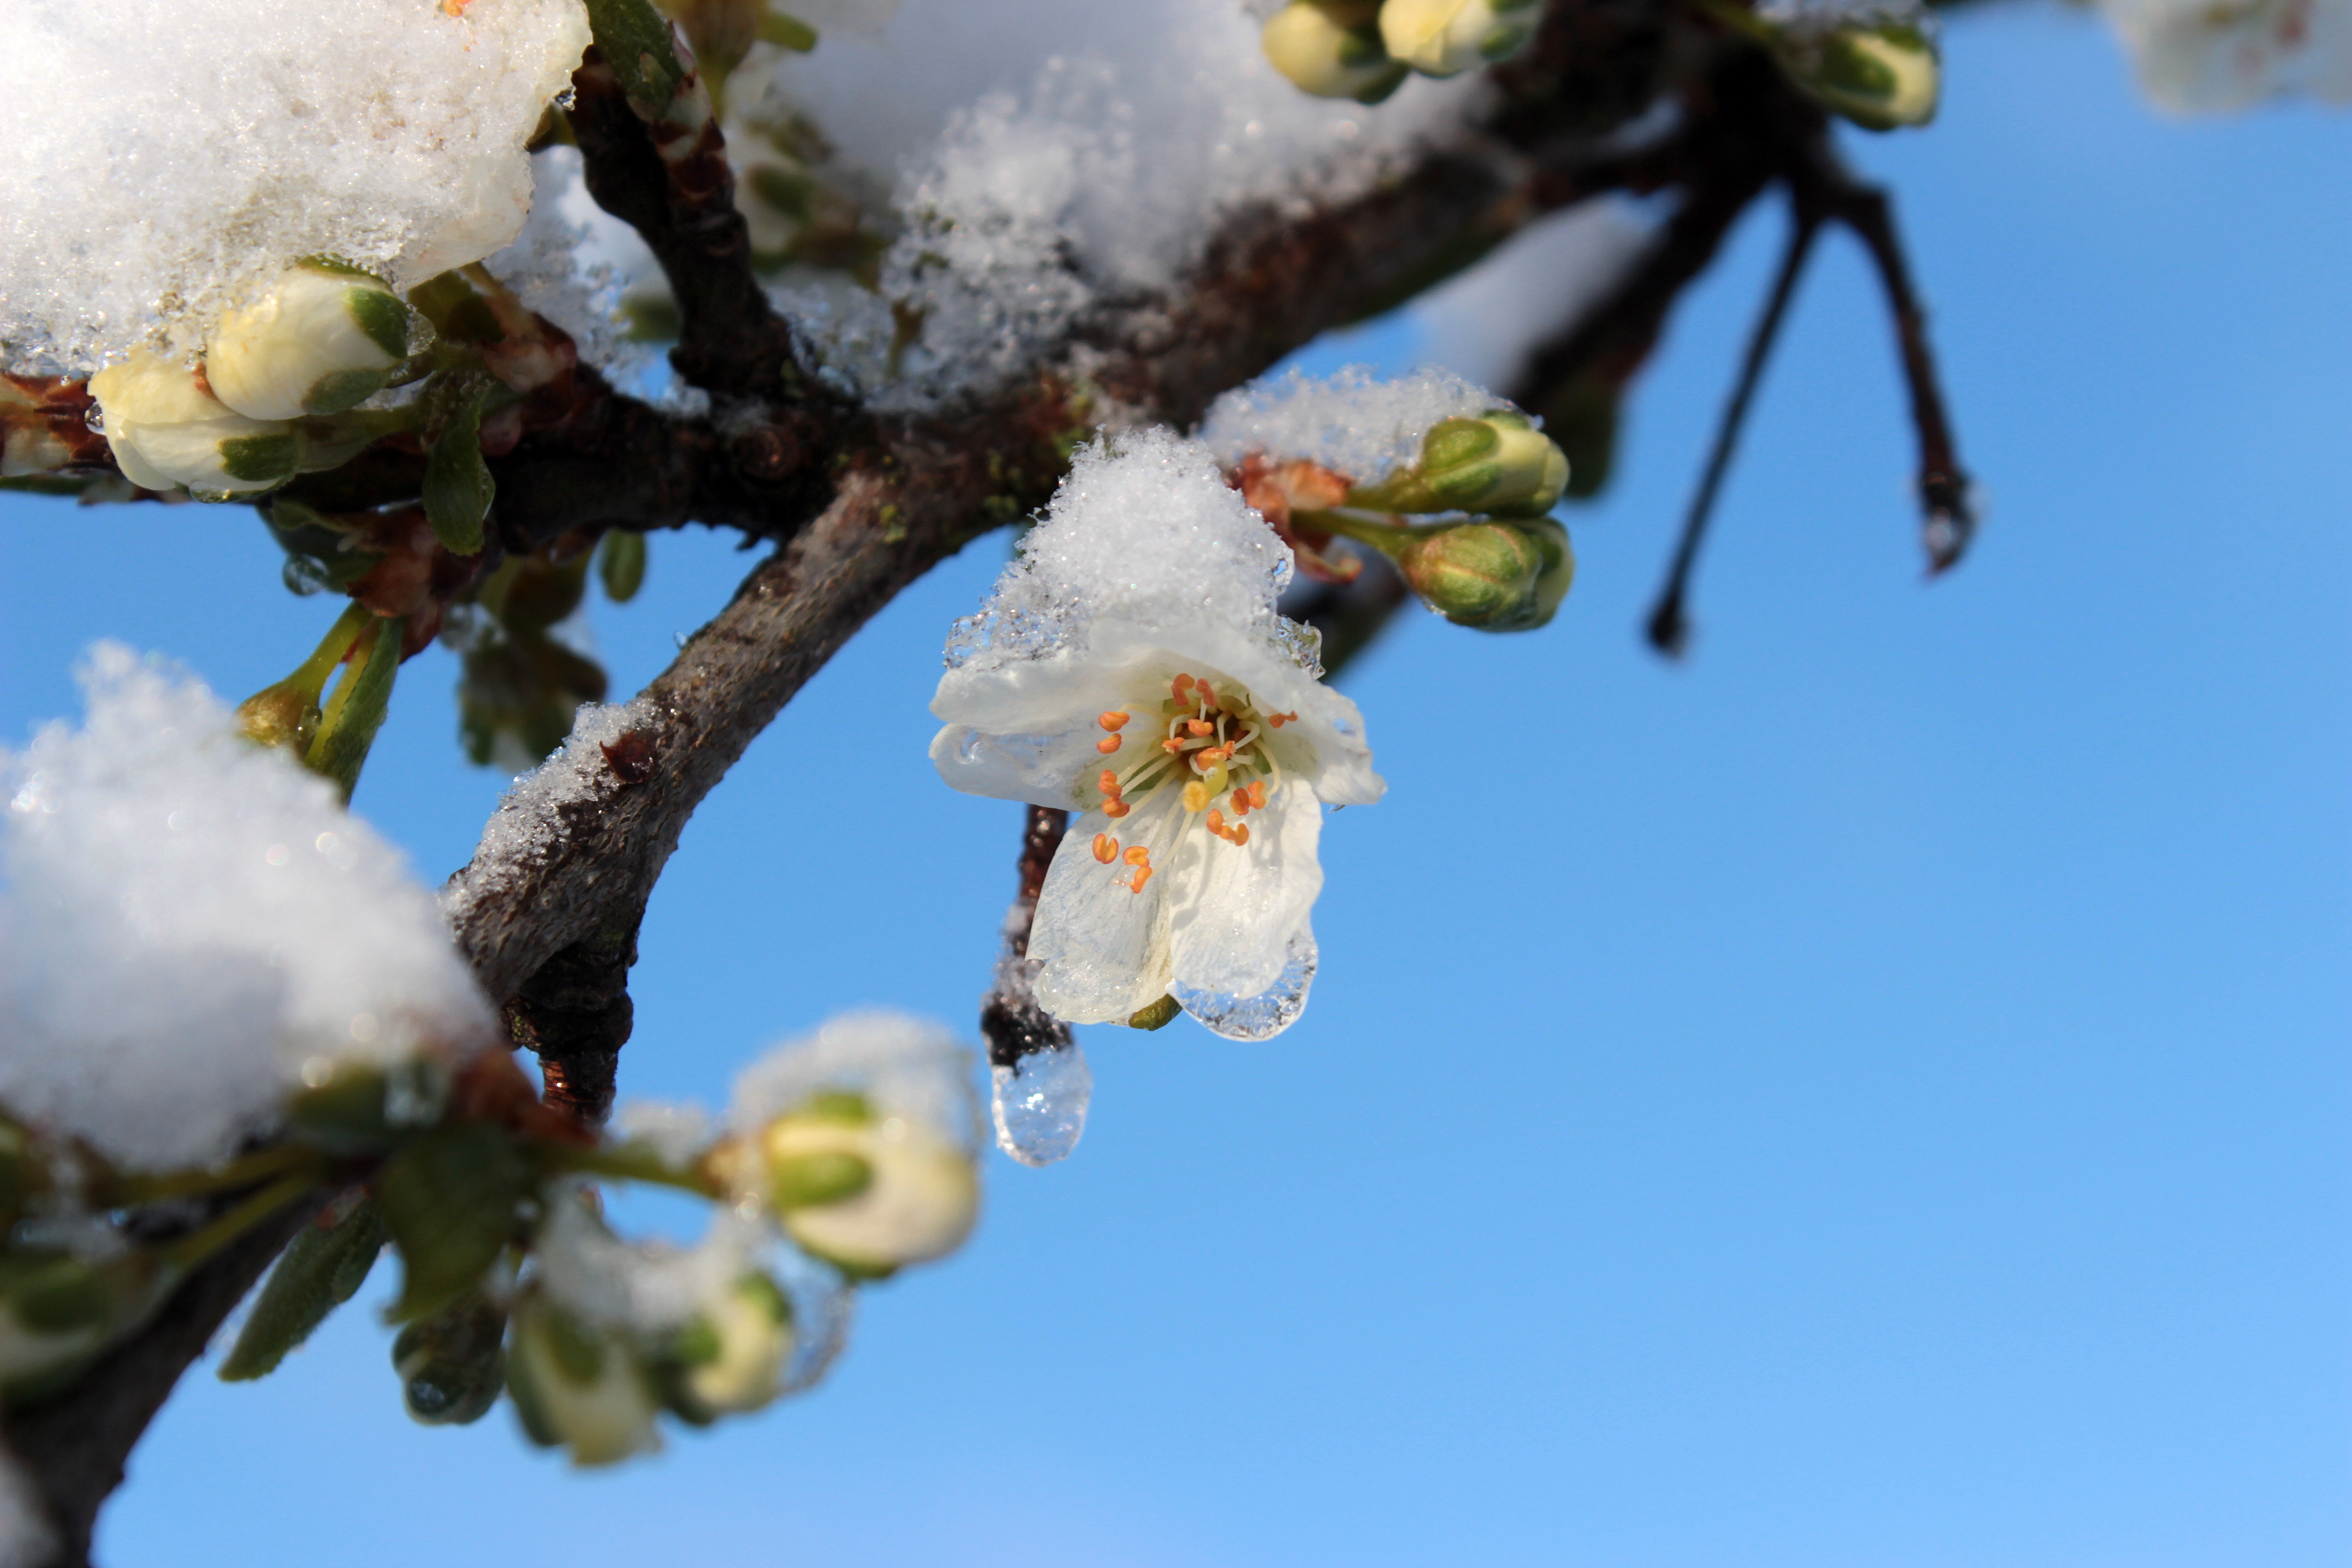
tree, nature, branch, blossom, snow, cold, plant, fruit, leaf, flower, frost, food, spring, produce, flora, season, leaves, branches, macro photography, plum blossom, flowering stems, plum tree, prunus domestica, renewed wintereinbruch, plum buds